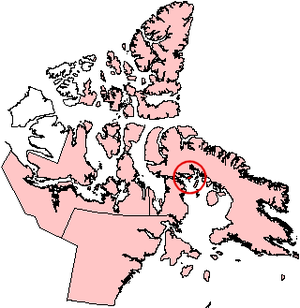
Jens Munk Island
Jens Munk Islands beliggenhed
Jens Munk Island er en ø i Nunavut, Canada, nær øen Baffin Island. Øen er opkaldt efter den dansk-norske opdagelsesrejsende Jens Munk som søgte efter Nordvestpassagen i 1619-20. Øen har et areal på 920 km².